Rochester Philharmonic Orchestra

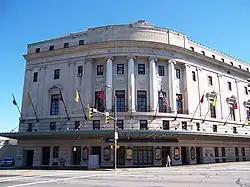
Rochester Eastman Theatre - Exterior - Concert venue of the Rochester Philharmonic Orchestra

From 1990 through 2008, the RPO had its summer residency at the Bravo! Vail Valley Music Festival, in Vail, Colorado.